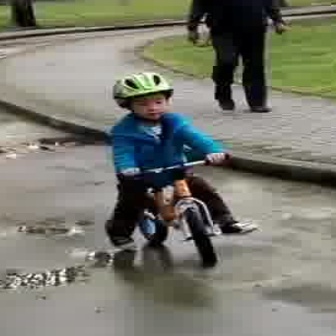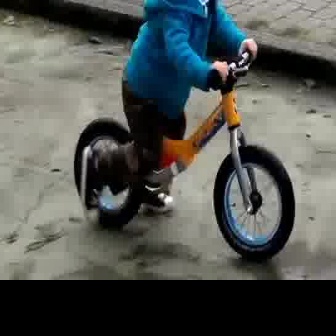
  Please identify the target specified by the bounding box [114,149,231,266] in the first image and locate it in the second image. Return the coordinates in [x_min,y_min,x_max,y_max] format.
Answer: [72,40,294,262]